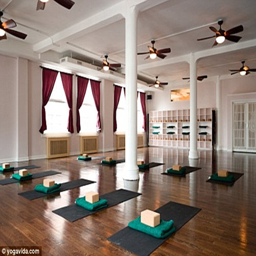
no comment : a spokesperson for person , where alleged injuries took place , said the studio will not comment on the lawsuit